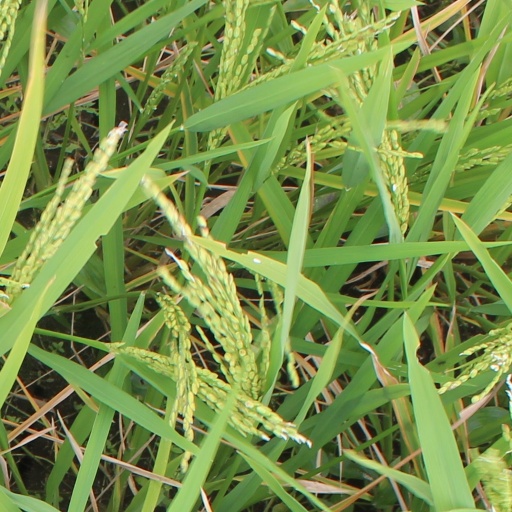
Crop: rice